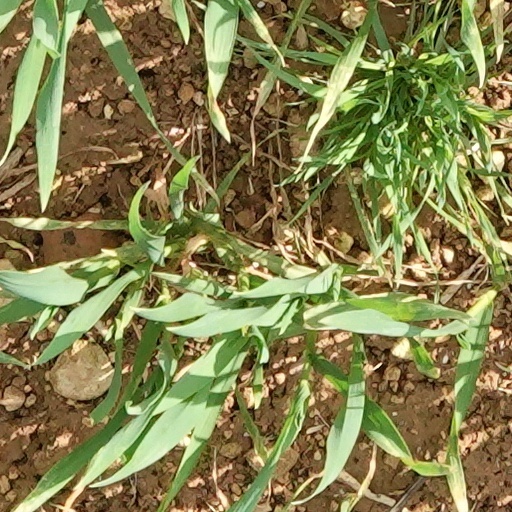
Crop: wheat